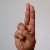
The image shows a hand gesture representing the letter 'U' in Indian Sign Language.